National Capital FreeNet

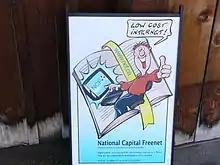
An NCF sign emphasizing the low cost focus of the organization

At the start of the year members were limited to two hours Internet usage per day with a one-hour time limit per log-in.